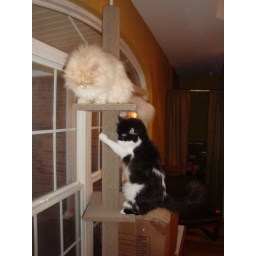
The cats just adore the new tower so much. They're funny, how they fight over the top spot.